Pérez Art Museum Miami

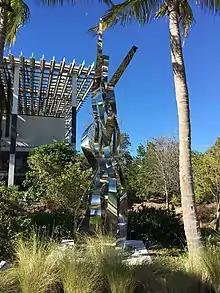
"Endless Evolution" by Pablo Atchugarry (2015)

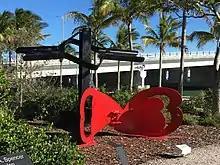
"La Plume de Pierrot" by Mark di Suvero (1974, painted steel) in the Mary M. and Sash A. Spencer Sculpture Garden

In 2016, Pérez made a second significant donation of art and an additional pledge of $10 million to be paid over the following 10 years. The museum was required to use the first $5 million of this donation to acquire contemporary Cuban art. The second $5 million went to the museum's endowment, and Pérez said he wanted the donation to entice other wealthy patrons to give to the museum. The art included more than 200 pieces (appraised at $5 million) from Pérez's personal collection of contemporary Cuban art, including pieces by Glexis Novoa, Rubén Torres Llorca, Hernan Bas and José Bedia. As a result, the PAMM now has one of the largest collections of contemporary Cuban art in America.